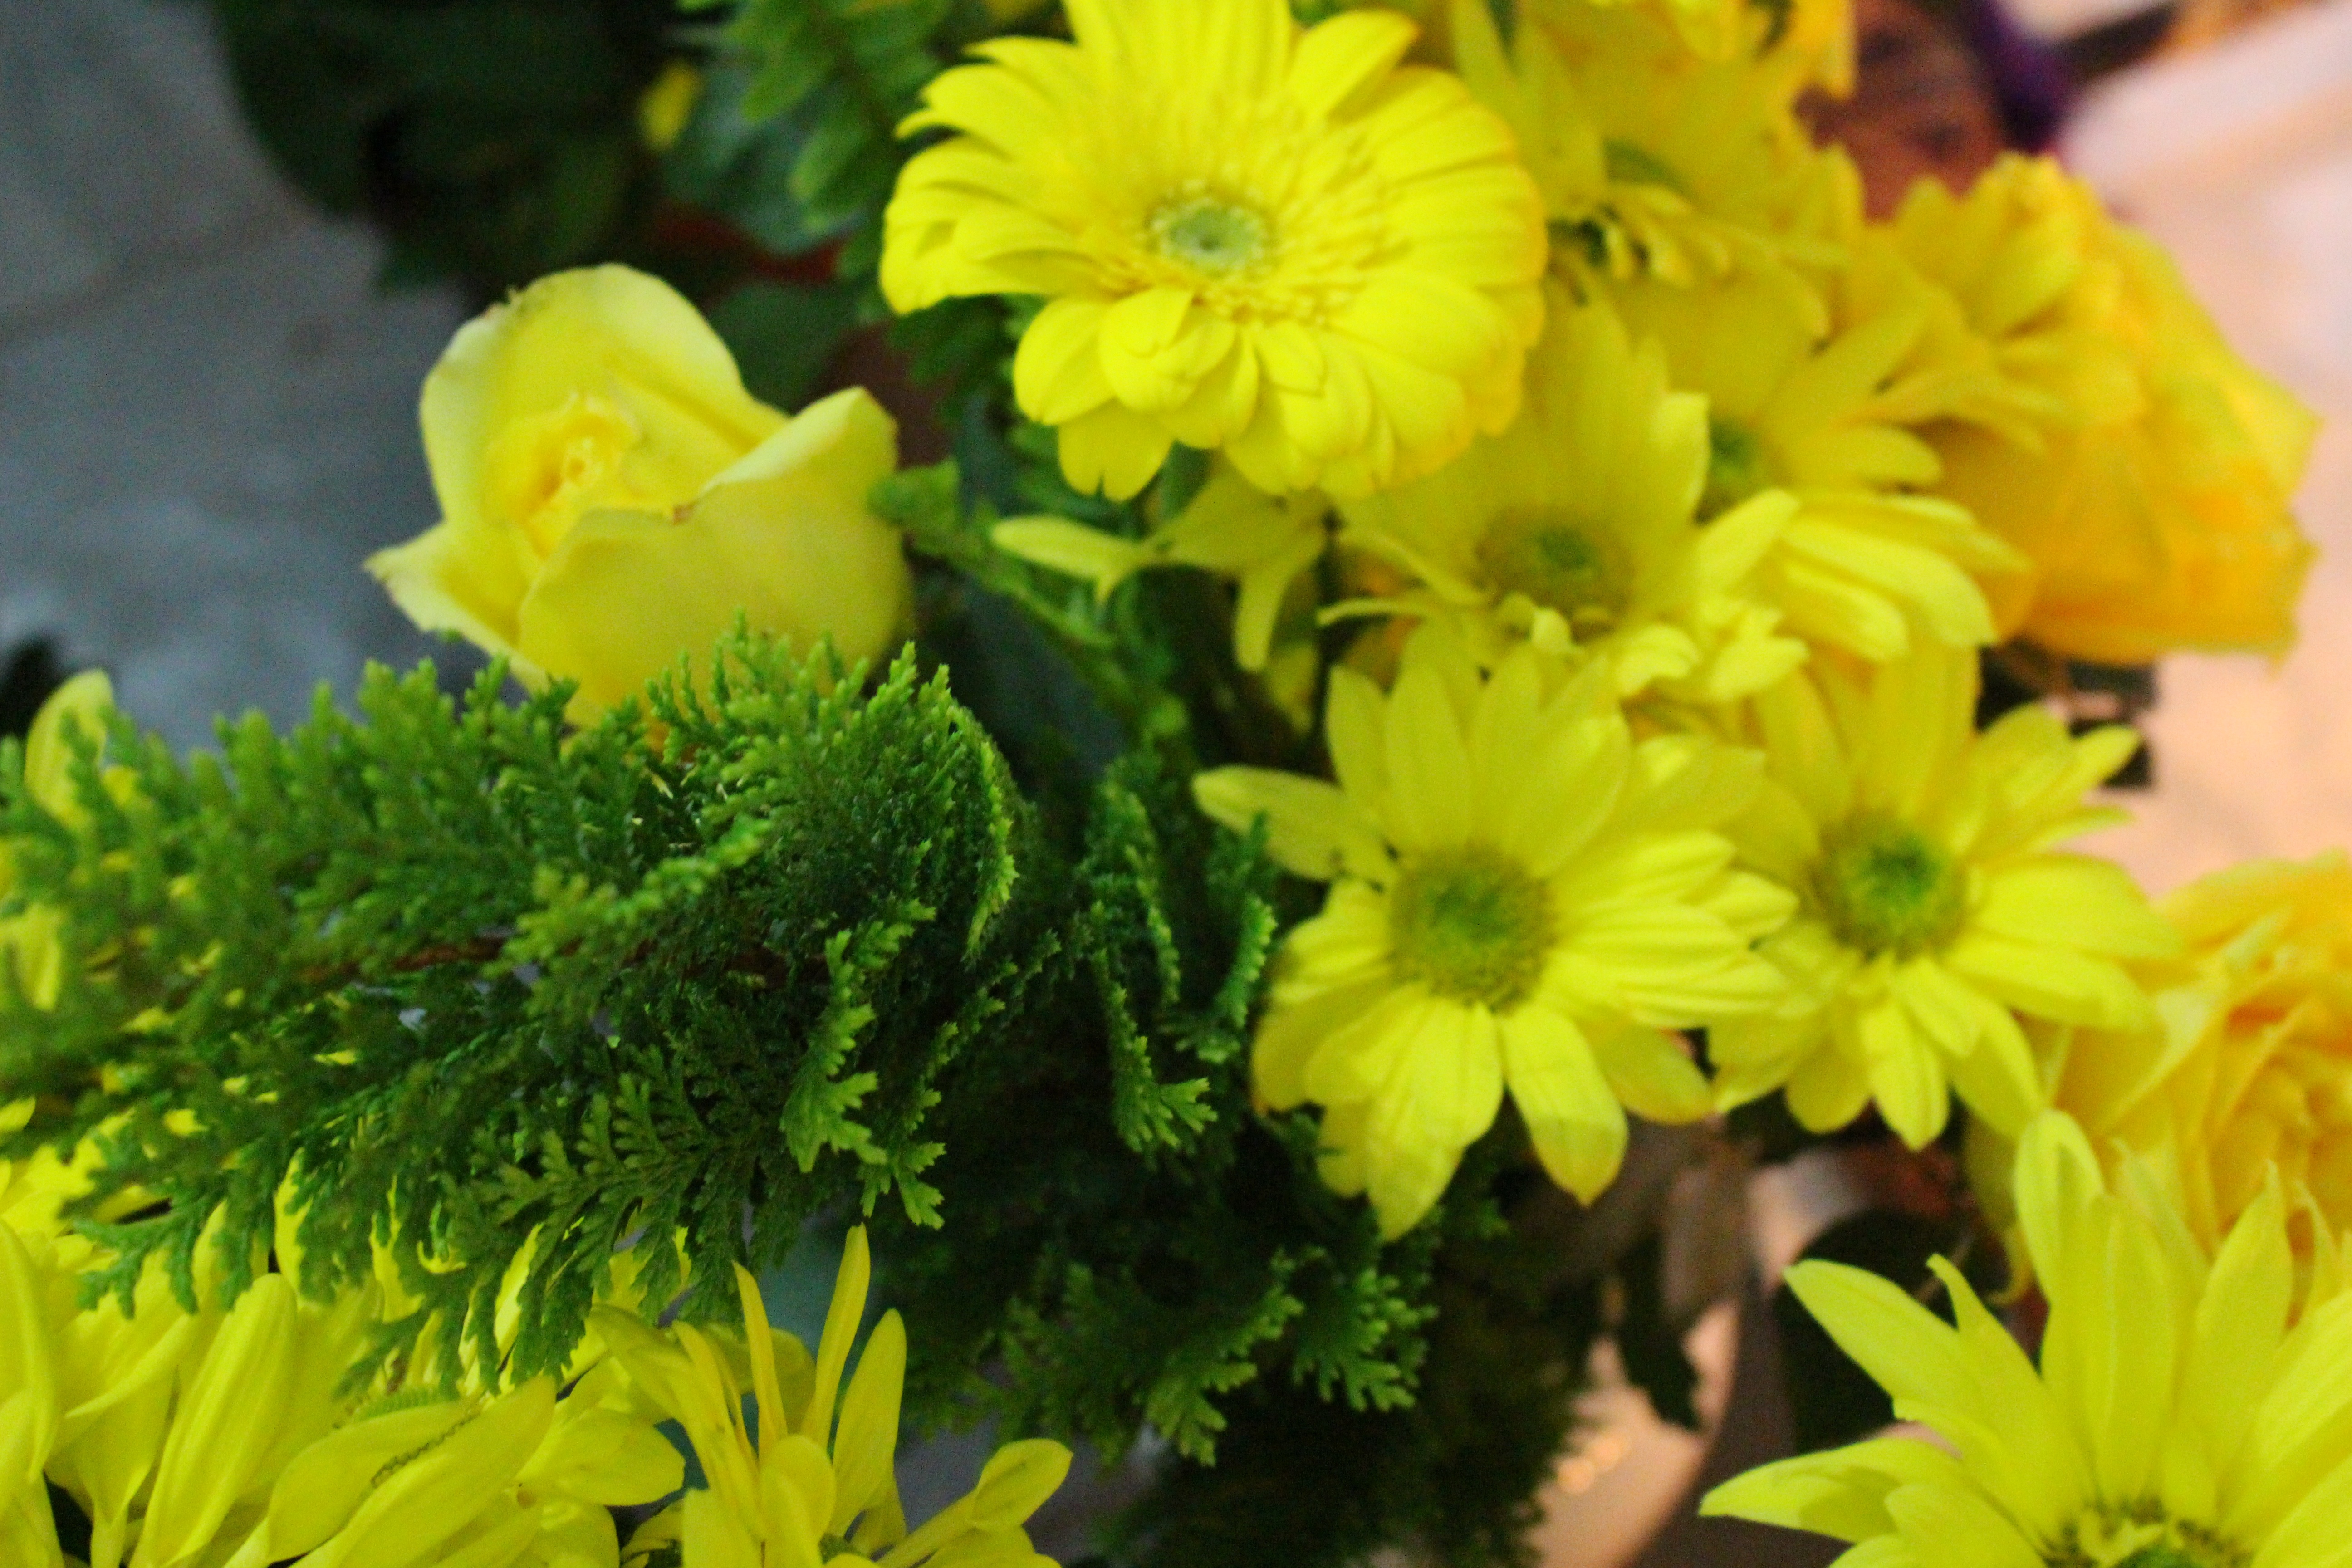
plant, flower, petal, herb, yellow, flora, floristry, flowering plant, daisy family, flower bouquet, floral design, annual plant, land plant, chrysanths, flower arranging